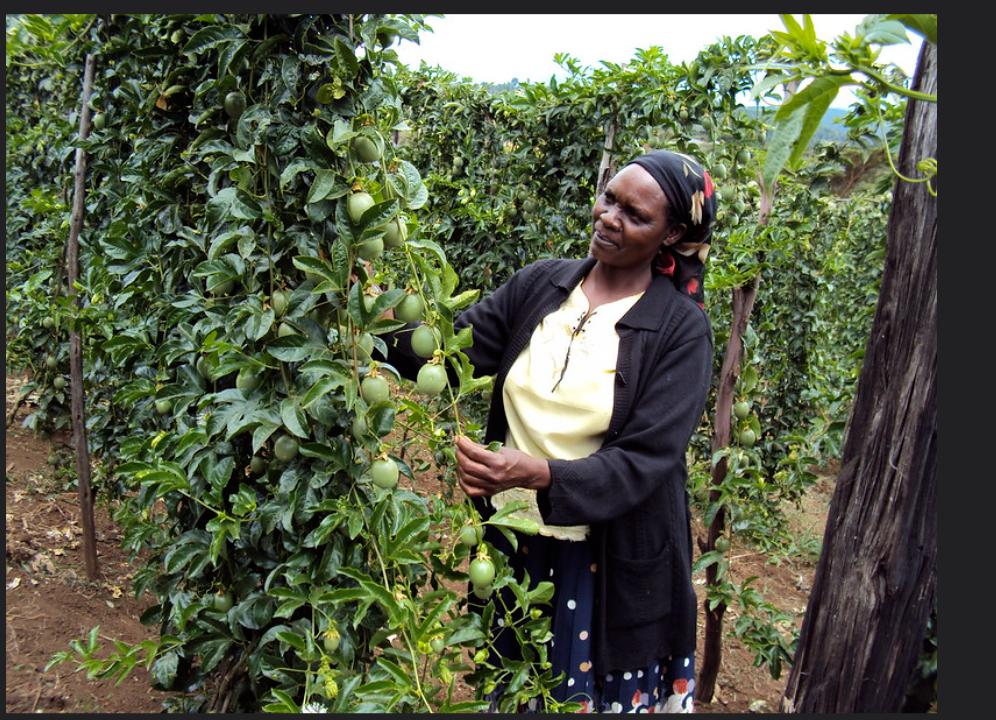
Mkulima wa zao la pasheni akiwa amelilima katika fito zilizosimama wima.anazikagua ili kuangalia wadudu,pamoja na hatari nyingine.